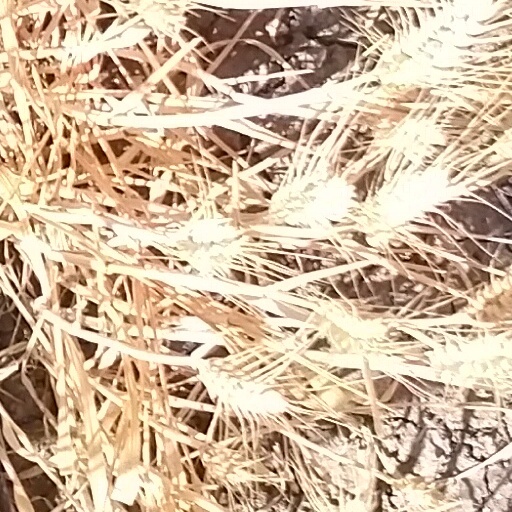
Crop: wheat